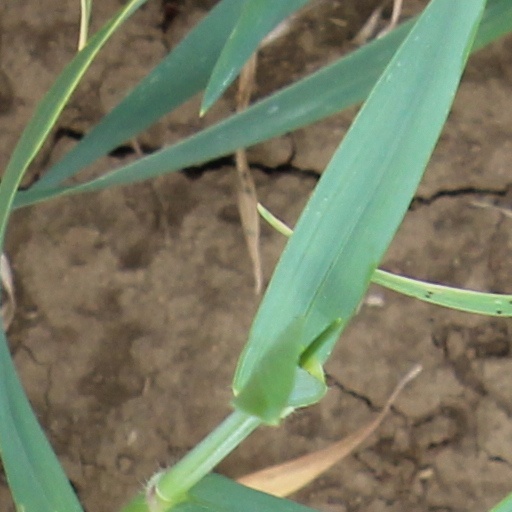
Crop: wheat